Tul Bahadur Pun Magar

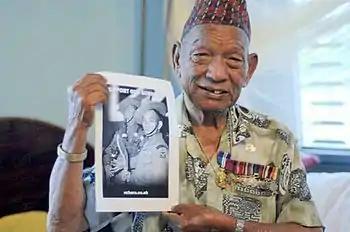
Eighty-four-year-old Pun holding a campaign poster from British supporters for his right to settle in Great Britain.

Pun commented, "I have never had so much respect as in these two days, leaving Kathmandu and arriving in Britain."